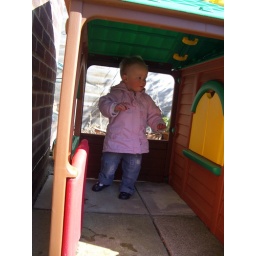
Now I have my shoes I can play outside in the toy house I got for my birthday